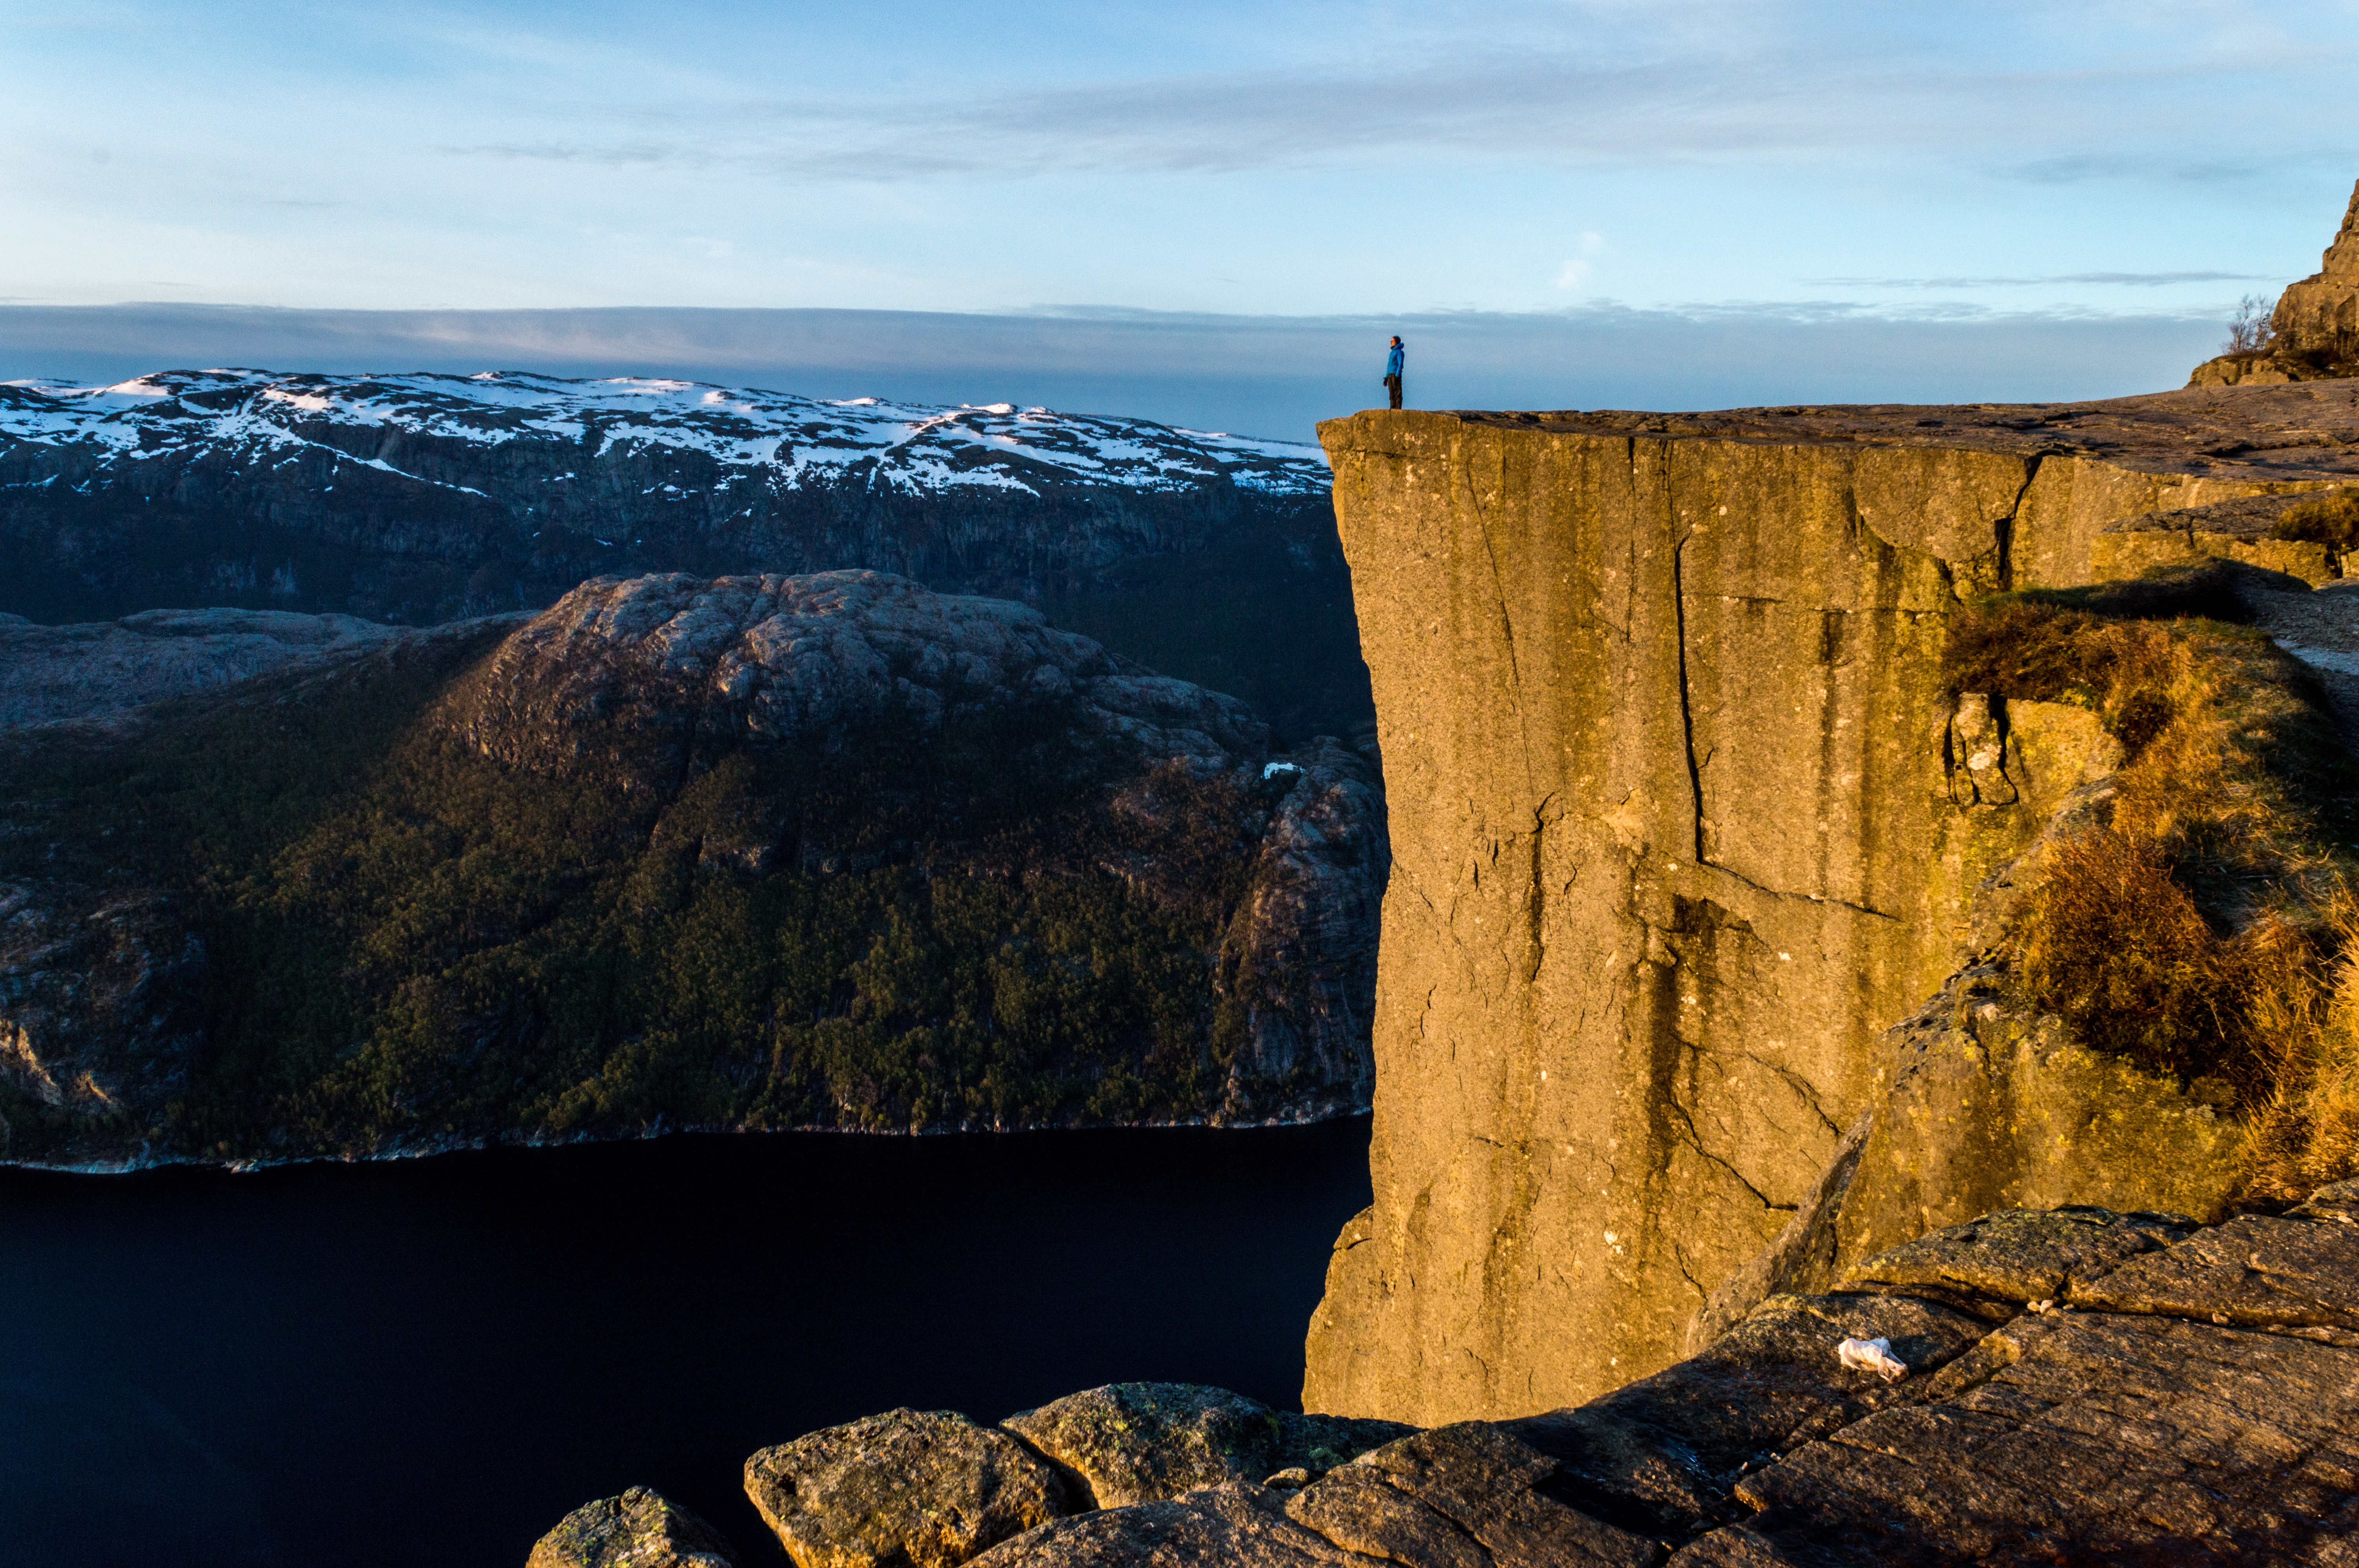
landscape, sea, coast, water, nature, rock, wilderness, person, mountain, cold, river, mountain range, cliff, terrain, rocks, geology, mountains, landform, geographical feature, mountainous landforms